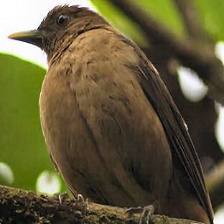
Species: GREAT XENOPS
Scientific name: MEGAXENOPS PARNAGUAE